Indigenous Art Park

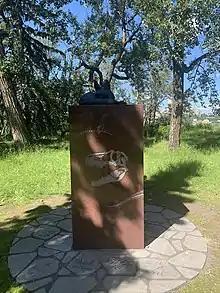
Reign by Mary Anne Barkhouse

Mary Anne Barkhouse is a jeweller and sculpture artist from Kwakiutl First Nation whose work utilizes animal imagery to evoke themes of environmentalism and Indigenous culture. Barkhouse's installation features a 6 foot tall, polished red granite pillar decorated with etchings of fossils of the predator and prey Edmontosaurus and Albertosaurus. Atop the pillar is a bronze coyote laying curled up but awake and alert, and at the pillar's base there is a bronze jack rabbit also in a laying pose — another predator-prey pairing. At the base of the pillar is a mosaic of paving stones engraved to depict plant life of the river valley, including wild strawberry, blueberry, and kinnikinnick. The inclusion of plants in the piece is a nod to their history of nourishing body and soul, and providing sustenance and survival in the area. In an interview about the installation, Barkhouse said, "From a cultural and scientific point of view, I was trying to have the characters in the work be evocative of the checks and balances the evolutionary process has fine-tuned."